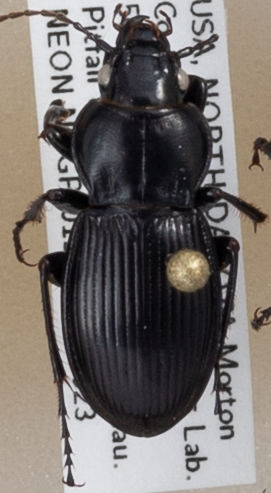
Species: Cyclotrachelus torvus
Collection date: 2020-06-23
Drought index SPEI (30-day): -2.09
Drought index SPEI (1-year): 0.54
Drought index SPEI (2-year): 1.28